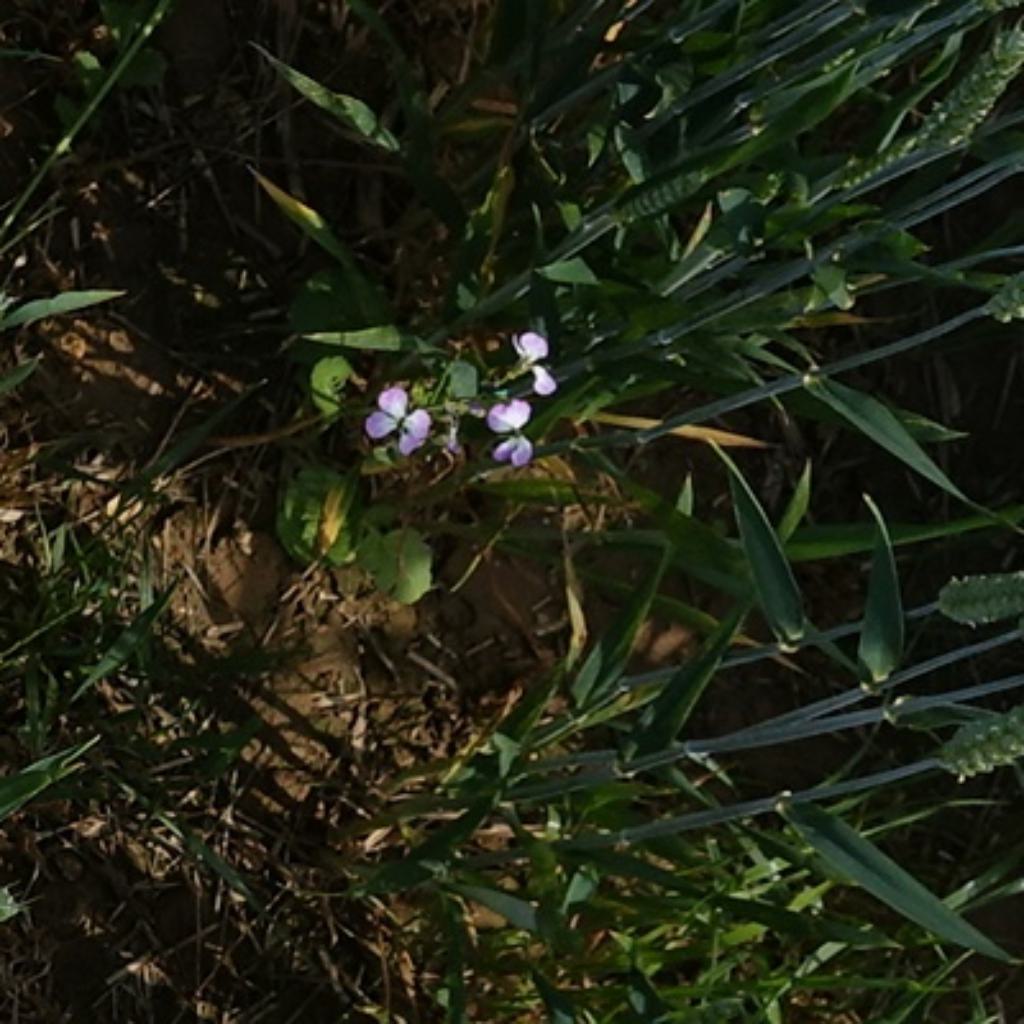
Country: France
Location: VLB
Wheat development stage: Filling